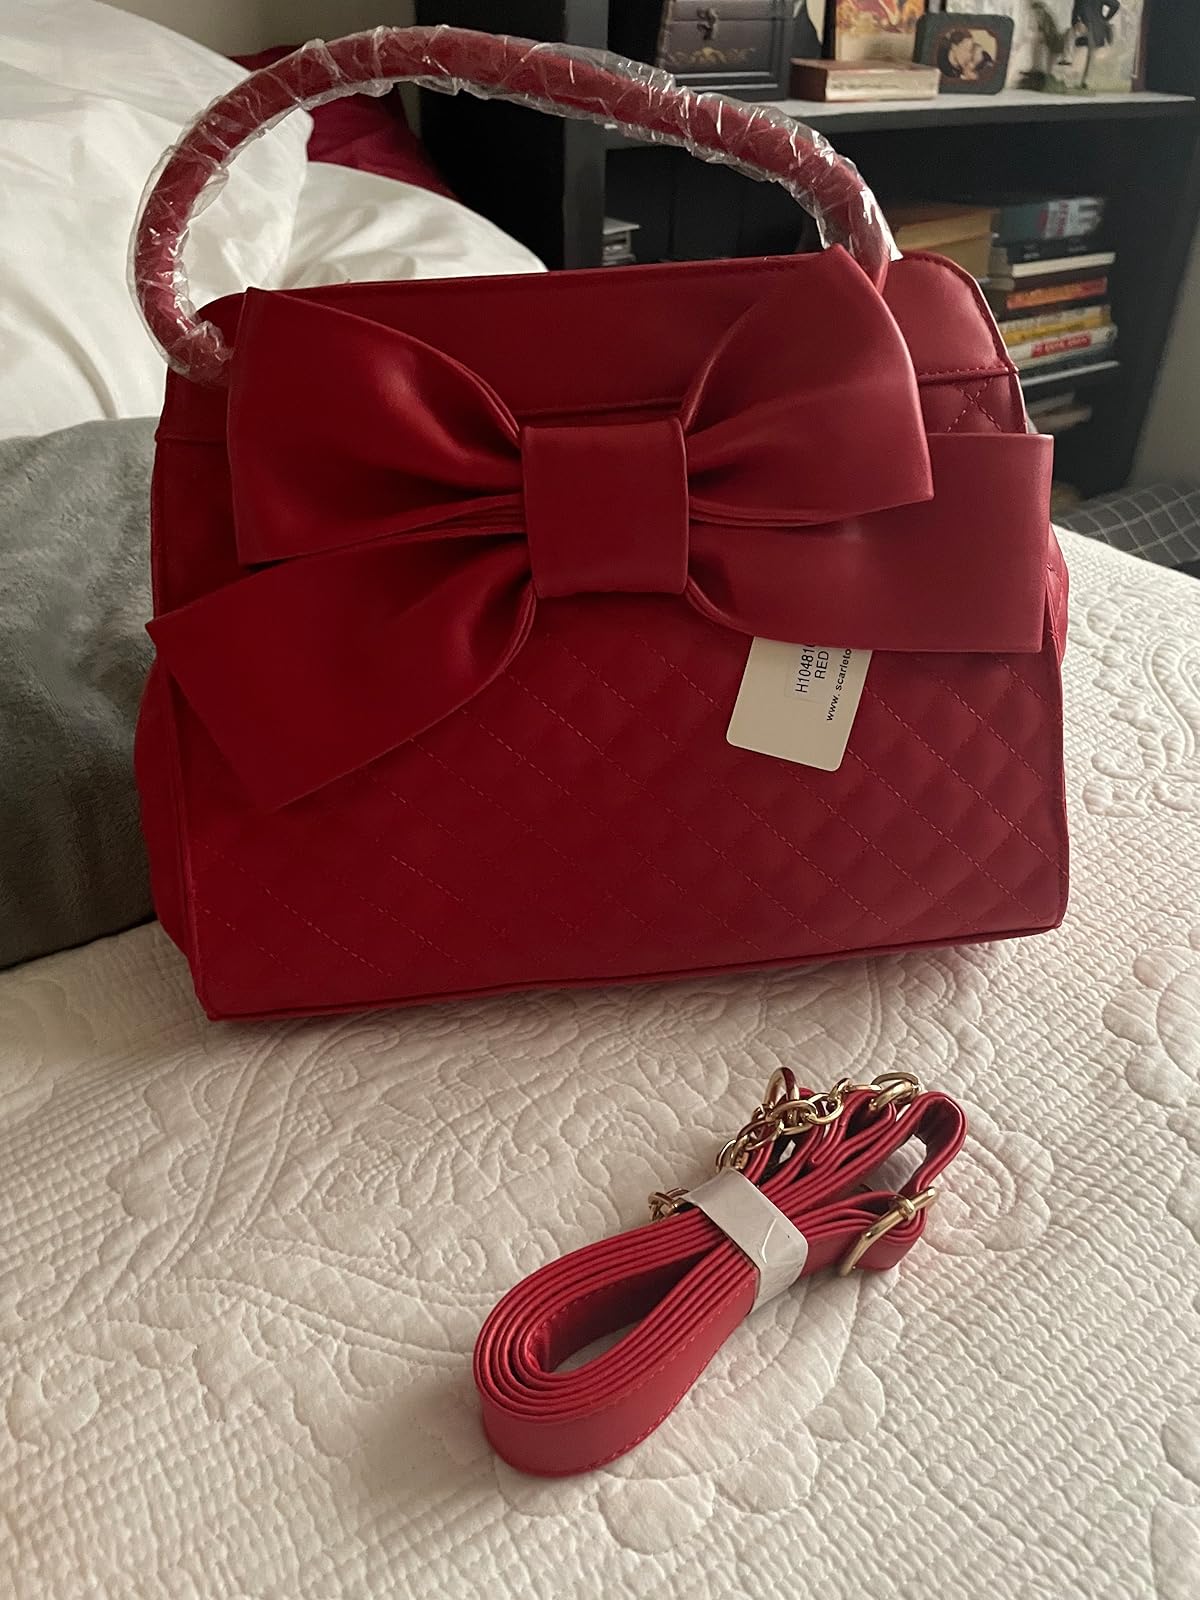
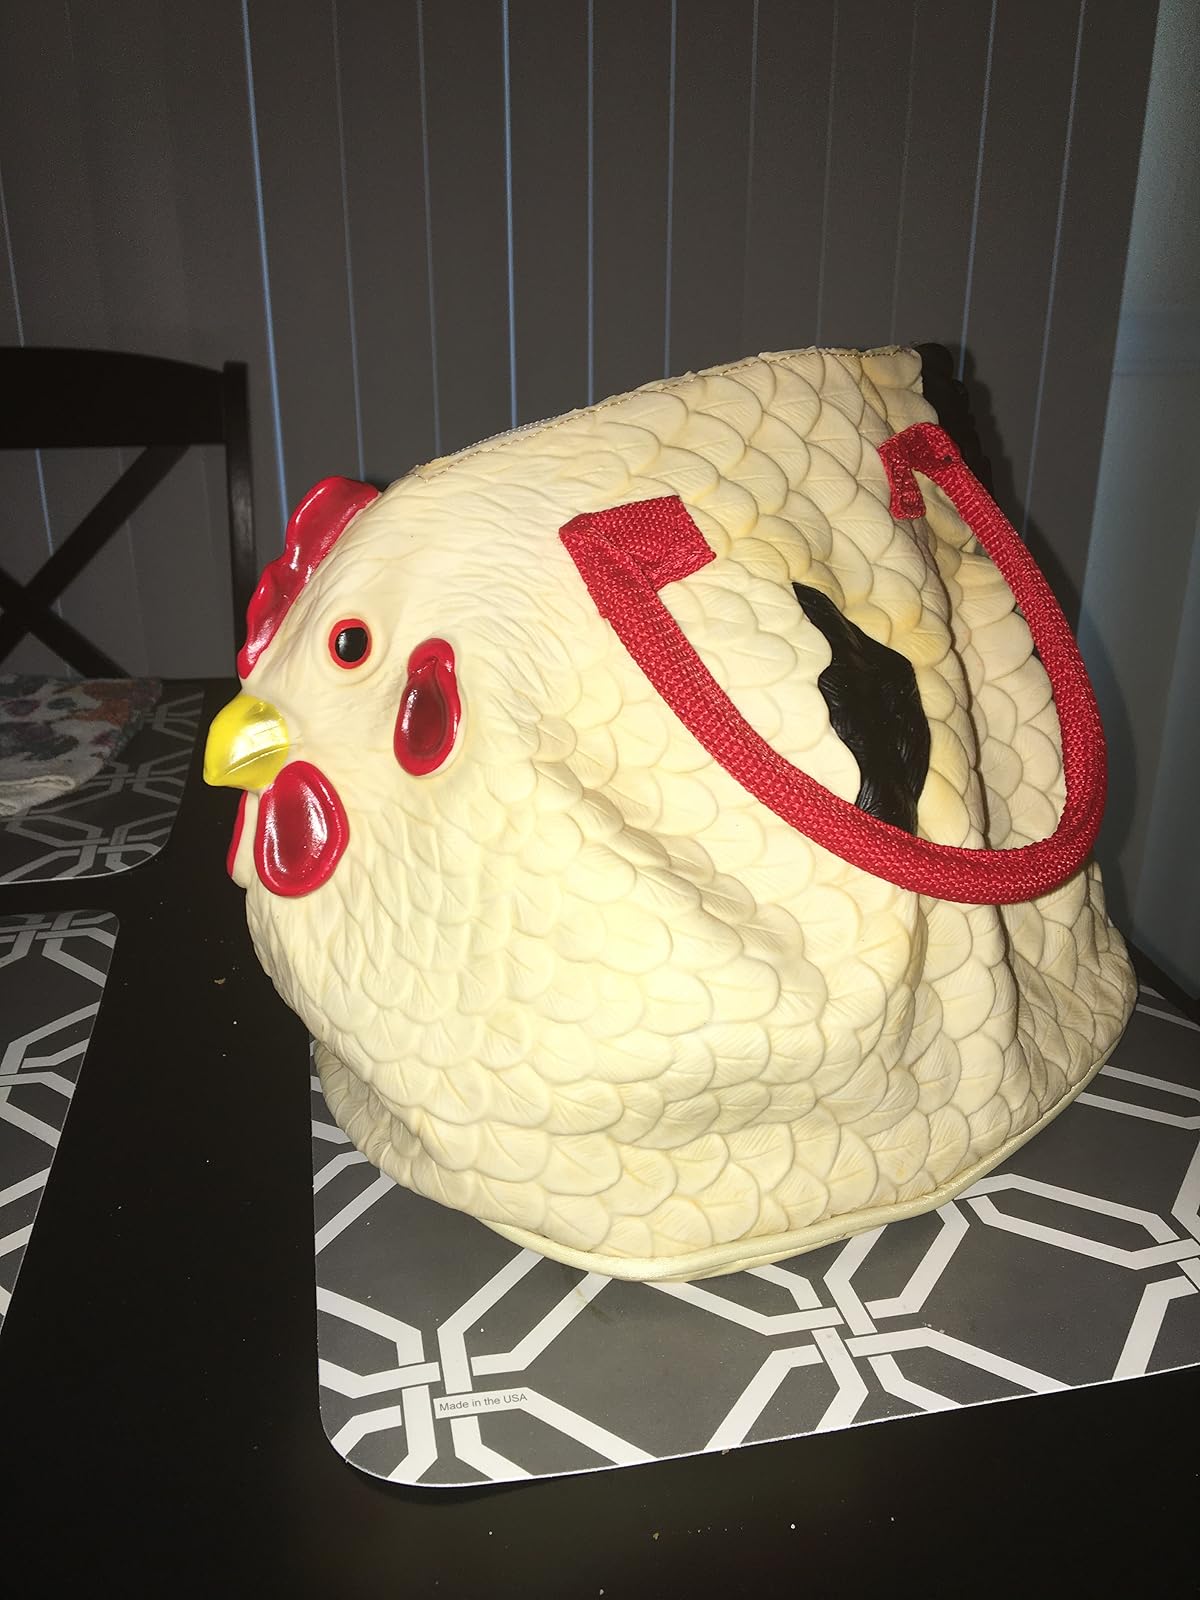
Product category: accessories_handbag
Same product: no